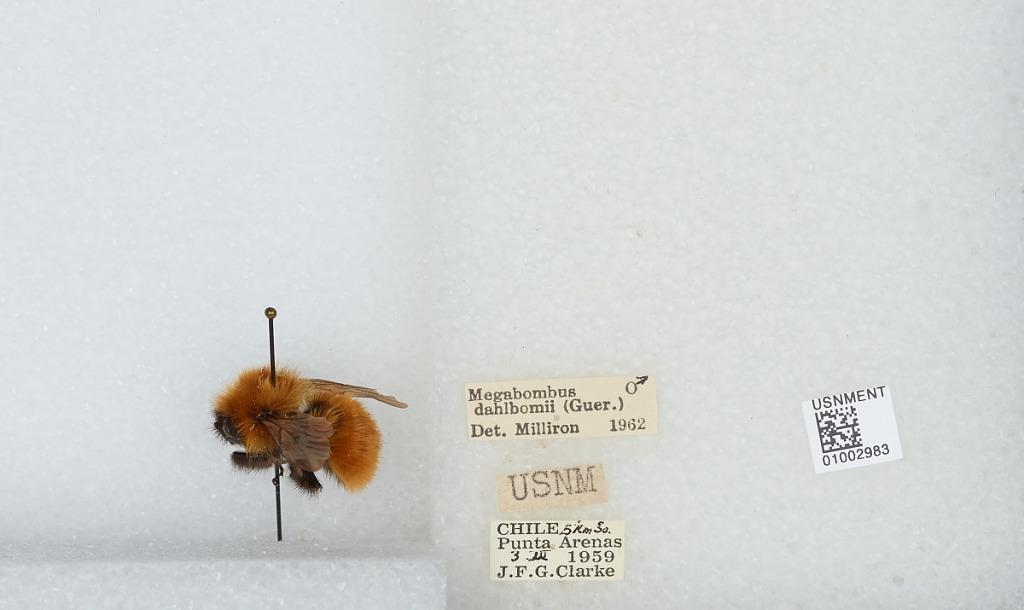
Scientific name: Bombus (Fervidobombus) dahlbomii Guérin
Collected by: J. Clarke
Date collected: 1959-3-3
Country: Chile
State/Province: Magallanes
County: Magallanes
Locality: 5 kilometers south of Punta Arenas
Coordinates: -53.2272, -70.9428
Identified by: Milliron